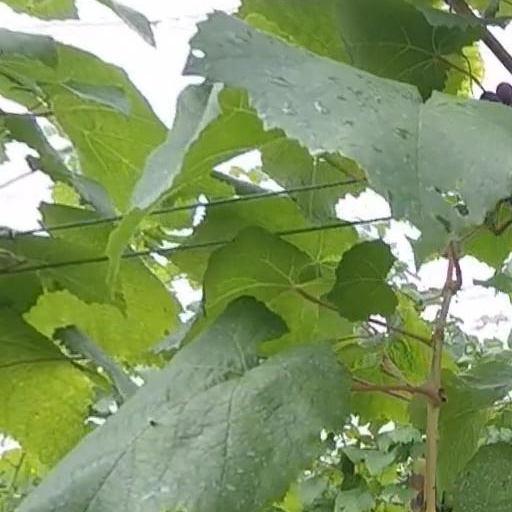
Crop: grape